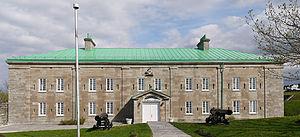
État-major du Royal 22e Régiment.
La Citadelle de Québec est constituée de nombreux bâtiments qui font l'objet d'une protection légale. La première liste est extraite de la liste des lieux patrimoniaux de Québec. La seconde liste contient les autres bâtiments. Suit une carte où sont indiqués les bâtiments par leur numéro.
Cet article recense les lieux patrimoniaux de Québec inscrit au répertoire des lieux patrimoniaux du Canada, qu'ils soient de niveau provincial, fédéral ou municipal.